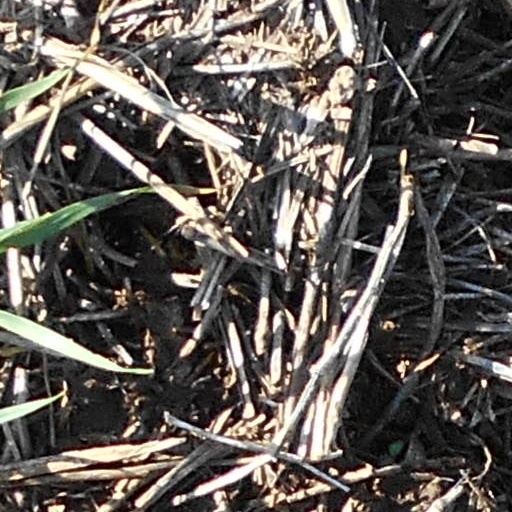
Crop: wheat